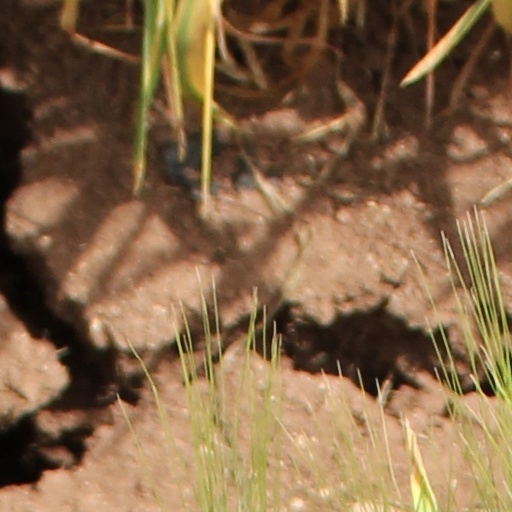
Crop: wheat